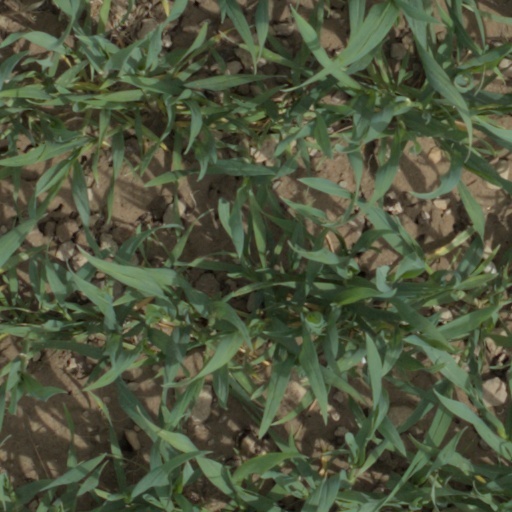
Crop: wheat